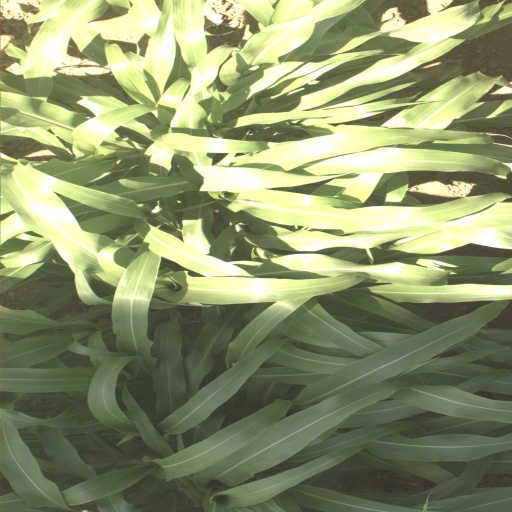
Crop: sorghum